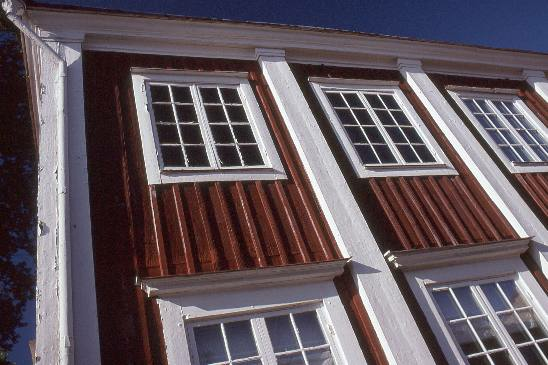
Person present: No